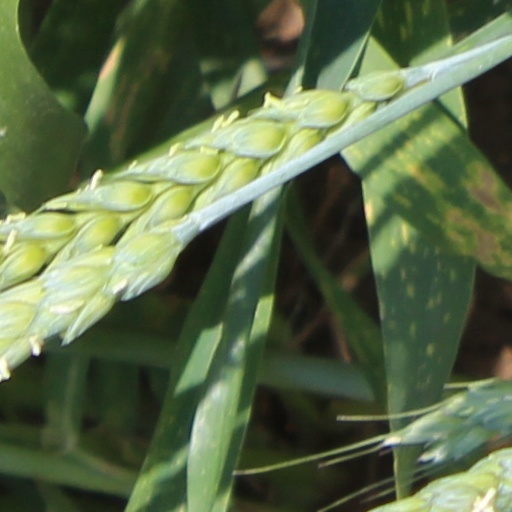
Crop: wheat